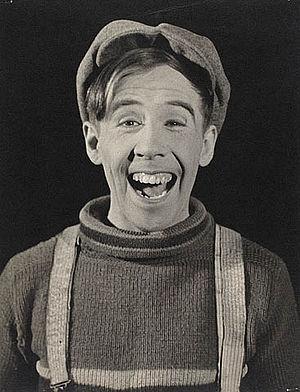
Gros plan de Gratien Gélinas interprétant Fridolin. Montréal (Québec, Canada), vers 1938.
Hier, les enfants dansaient est une pièce de théâtre écrite en 1966 par l'auteur québécois Gratien Gélinas.
Anne-Marie Sicotte est une historienne et auteure québécoise.
Cet article traite des événements qui se sont produits durant l'année 1938 au Québec.
v